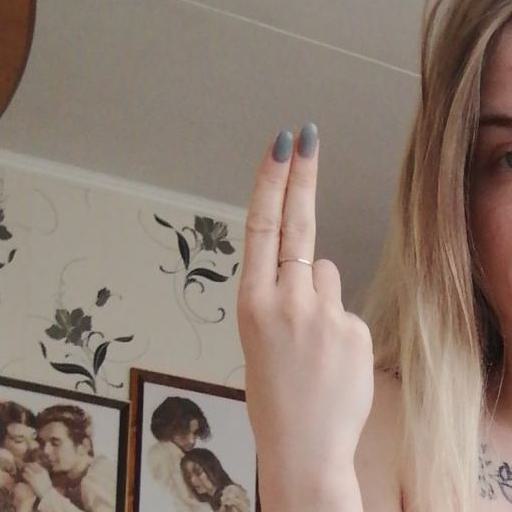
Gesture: two_up_inverted